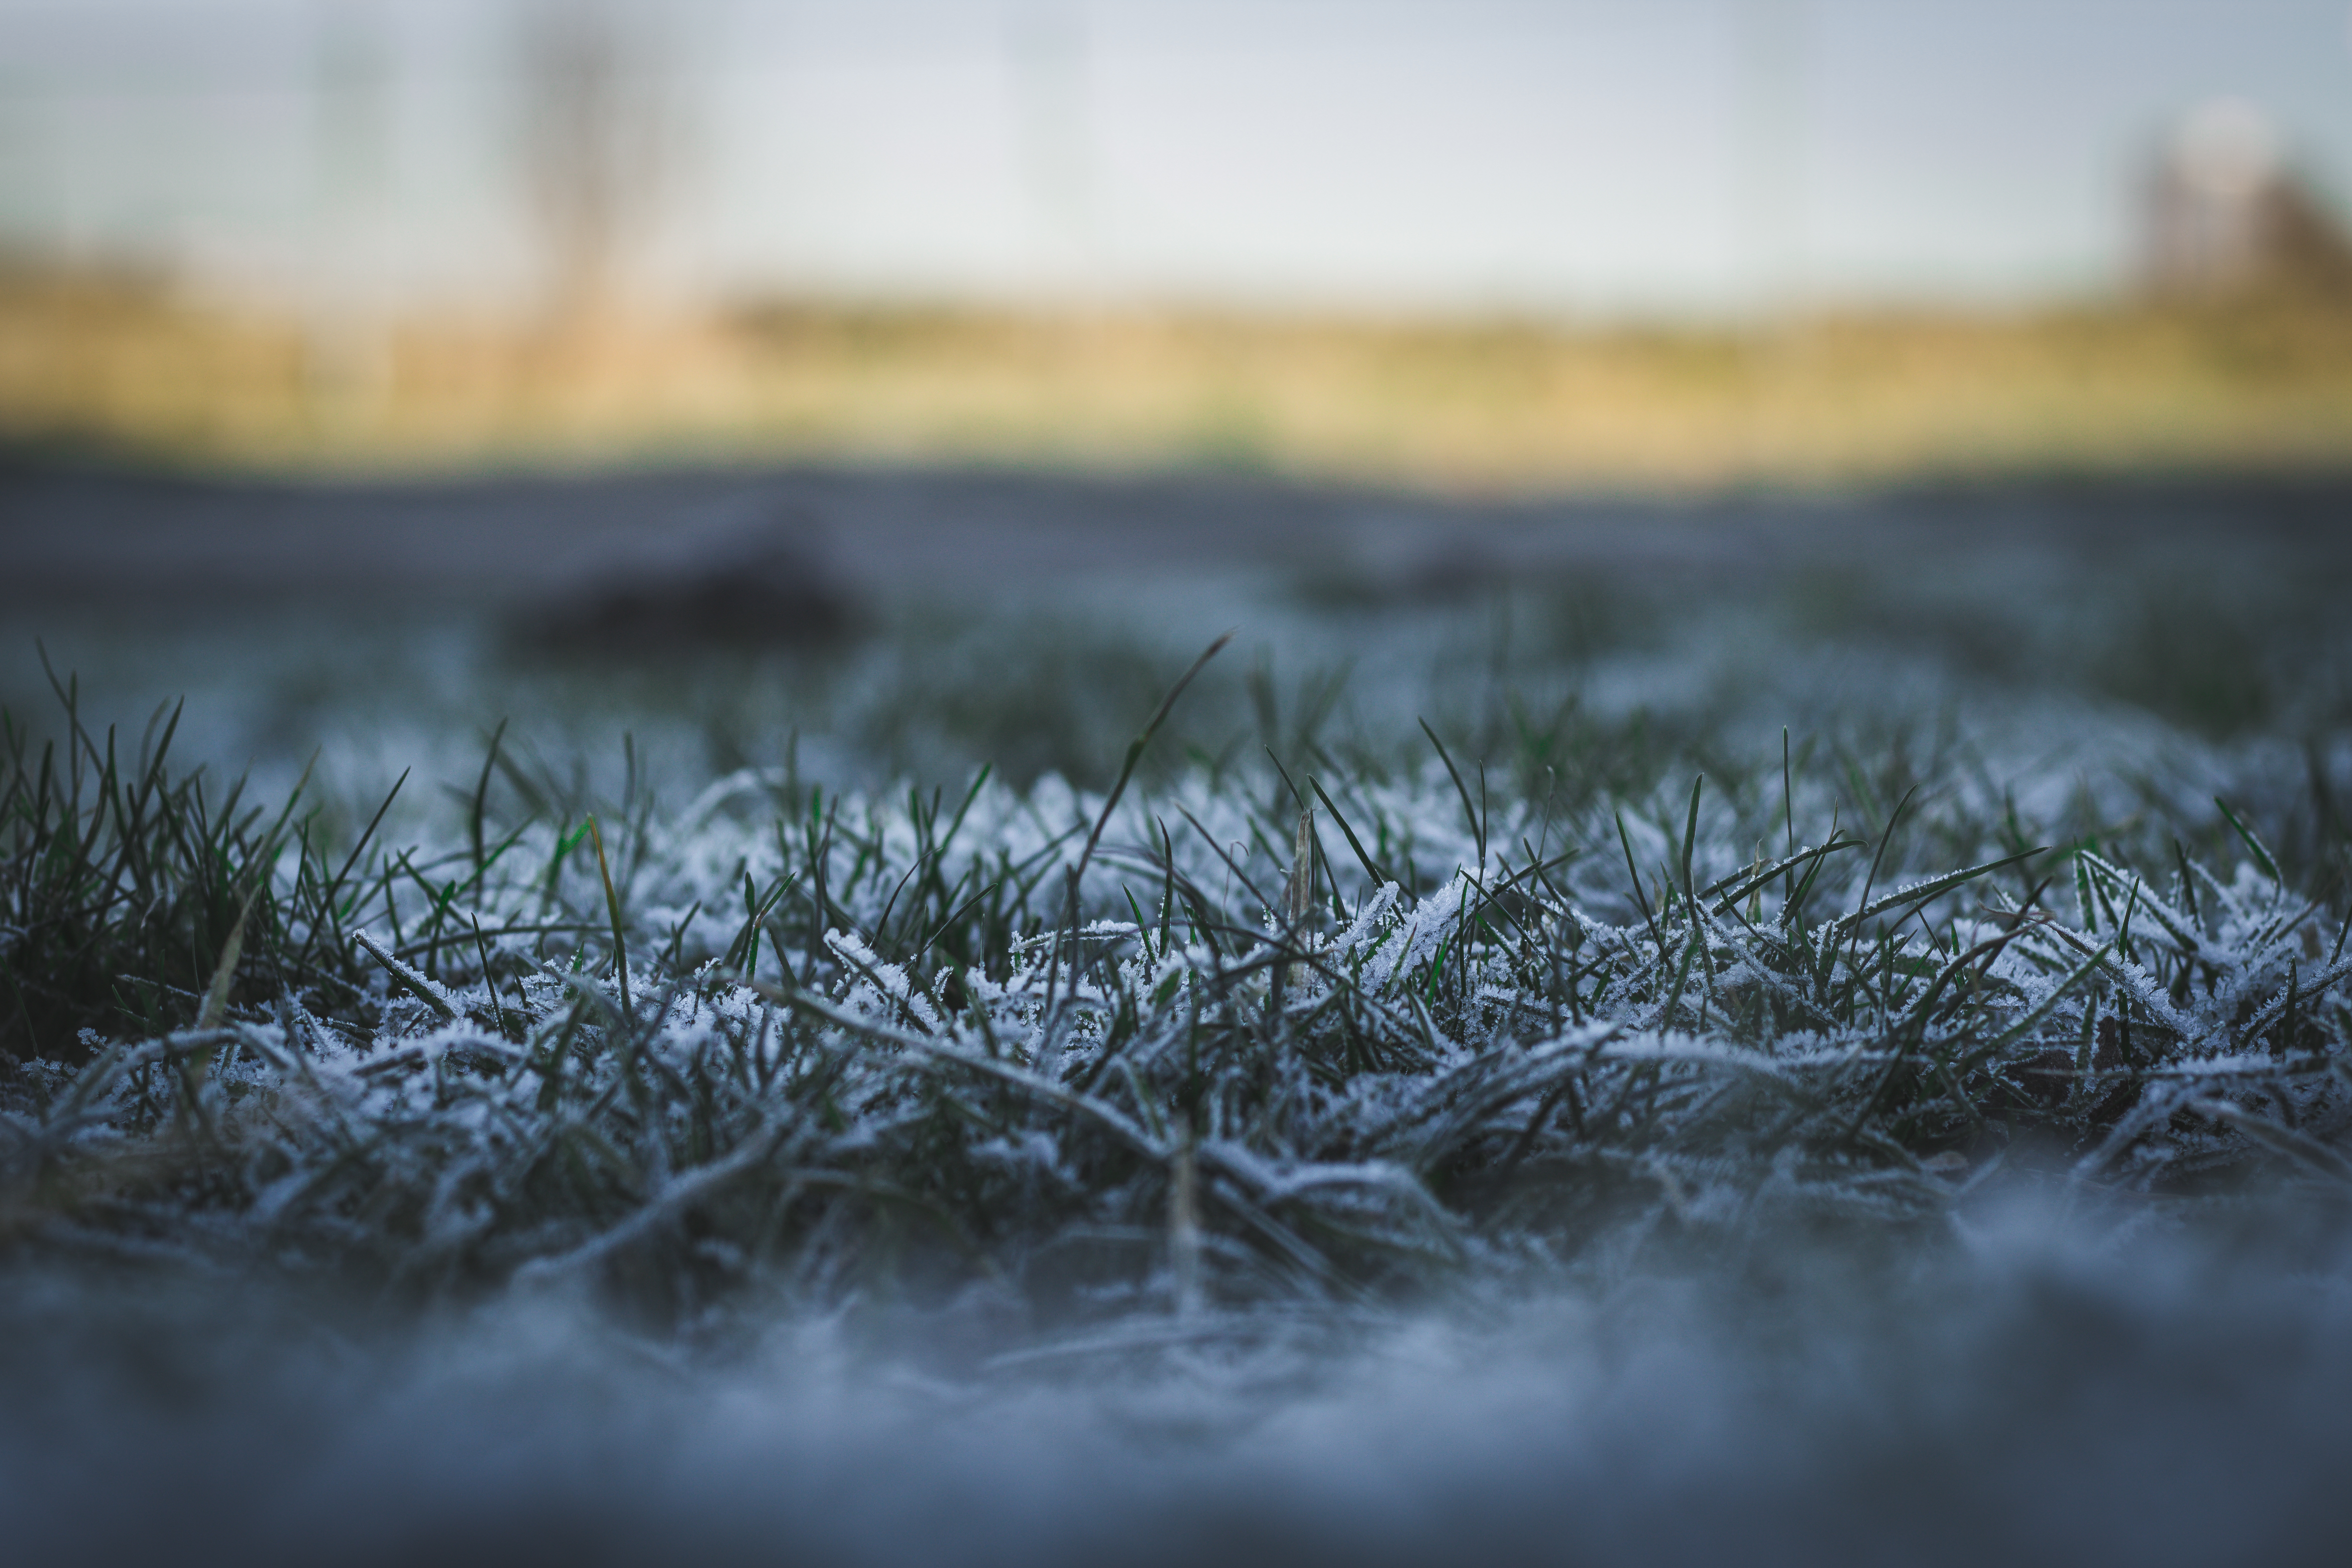
tree, water, nature, grass, branch, winter, light, plant, field, lawn, photography, sunlight, morning, leaf, wave, flower, frost, green, reflection, autumn, weather, season, macro photography, atmospheric phenomenon, grass family, woody plant